Golf course

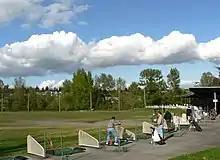
Practice range with 43 tees (20 covered)

Holes often include hazards, which are special areas that have additional rules for play, and are generally of two types: (1) water hazards, such as ponds, lakes, and rivers; and (2) bunkers, or sand traps.